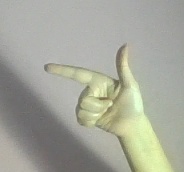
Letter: yaa